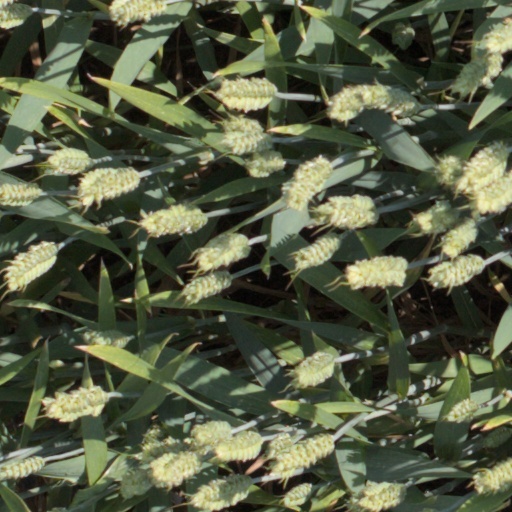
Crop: wheat